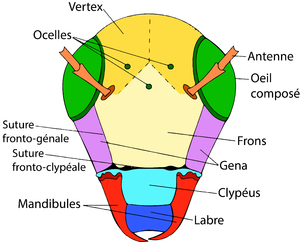
L’anatomie des insectes qui décrit la morphologie de leurs structures externes et internes, et les principales propriétés de ces structures, présente de nombreux points communs avec celle des Arthropodes du sous-embranchement des Hexapodes : le corps est segmenté, les biologistes appelant ces segments des métamères ; l'altération fonctionnelle de la métamérie, appelée tagmatisation, en lien avec l'adaptation aux milieux de vie très diversifiés, se traduit par un corps divisé en trois tagmes céphalique, thoracique et abdominal. La tête est spécialisée dans la fonction sensorielle et trophique avec notamment une paire d'antennes, de yeux composés et des pièces buccales, un thorax à fonction essentiellement locomotrice grâce à trois paires de pattes articulées, et un abdomen, dépourvu d'appendices autres que génitaux, qui a une fonction de digestion, d'excrétion et de reproduction. Les pièces buccales sont visibles et externes, d'où l'appellation ancienne d'Ectognathes ou insectes vrais, ce qui les distinguent des Entognathes, petite classe d'hexapodes, vraisemblablement paraphylétique, aux pièces buccales internes non apparentes.
La tête est le premier grand segment de l'anatomie de l'insecte.